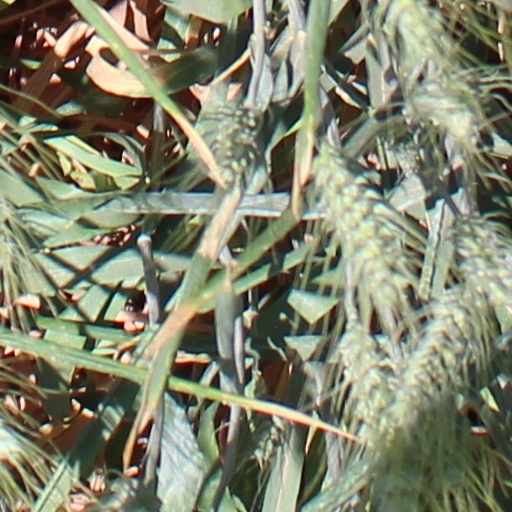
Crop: wheat